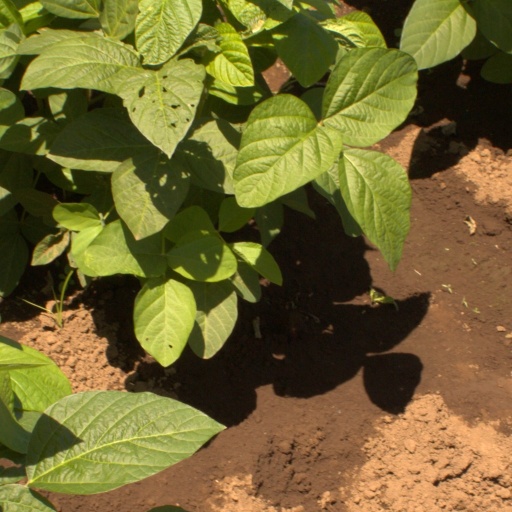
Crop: soybean